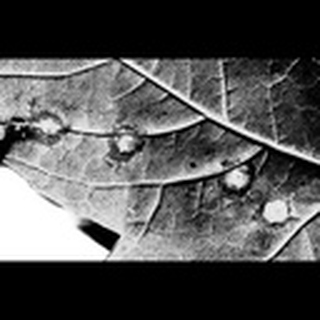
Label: cotton_target_spot